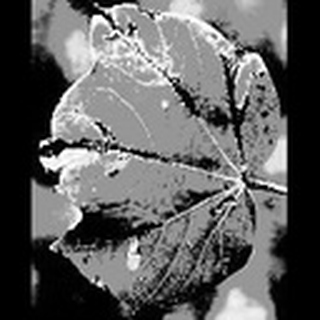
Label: cotton_bacterial_blight